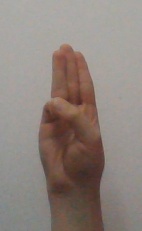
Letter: thaa